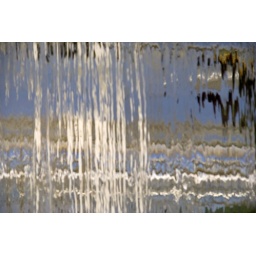
From behind the waterfall in the glass house at RHS Wisley.